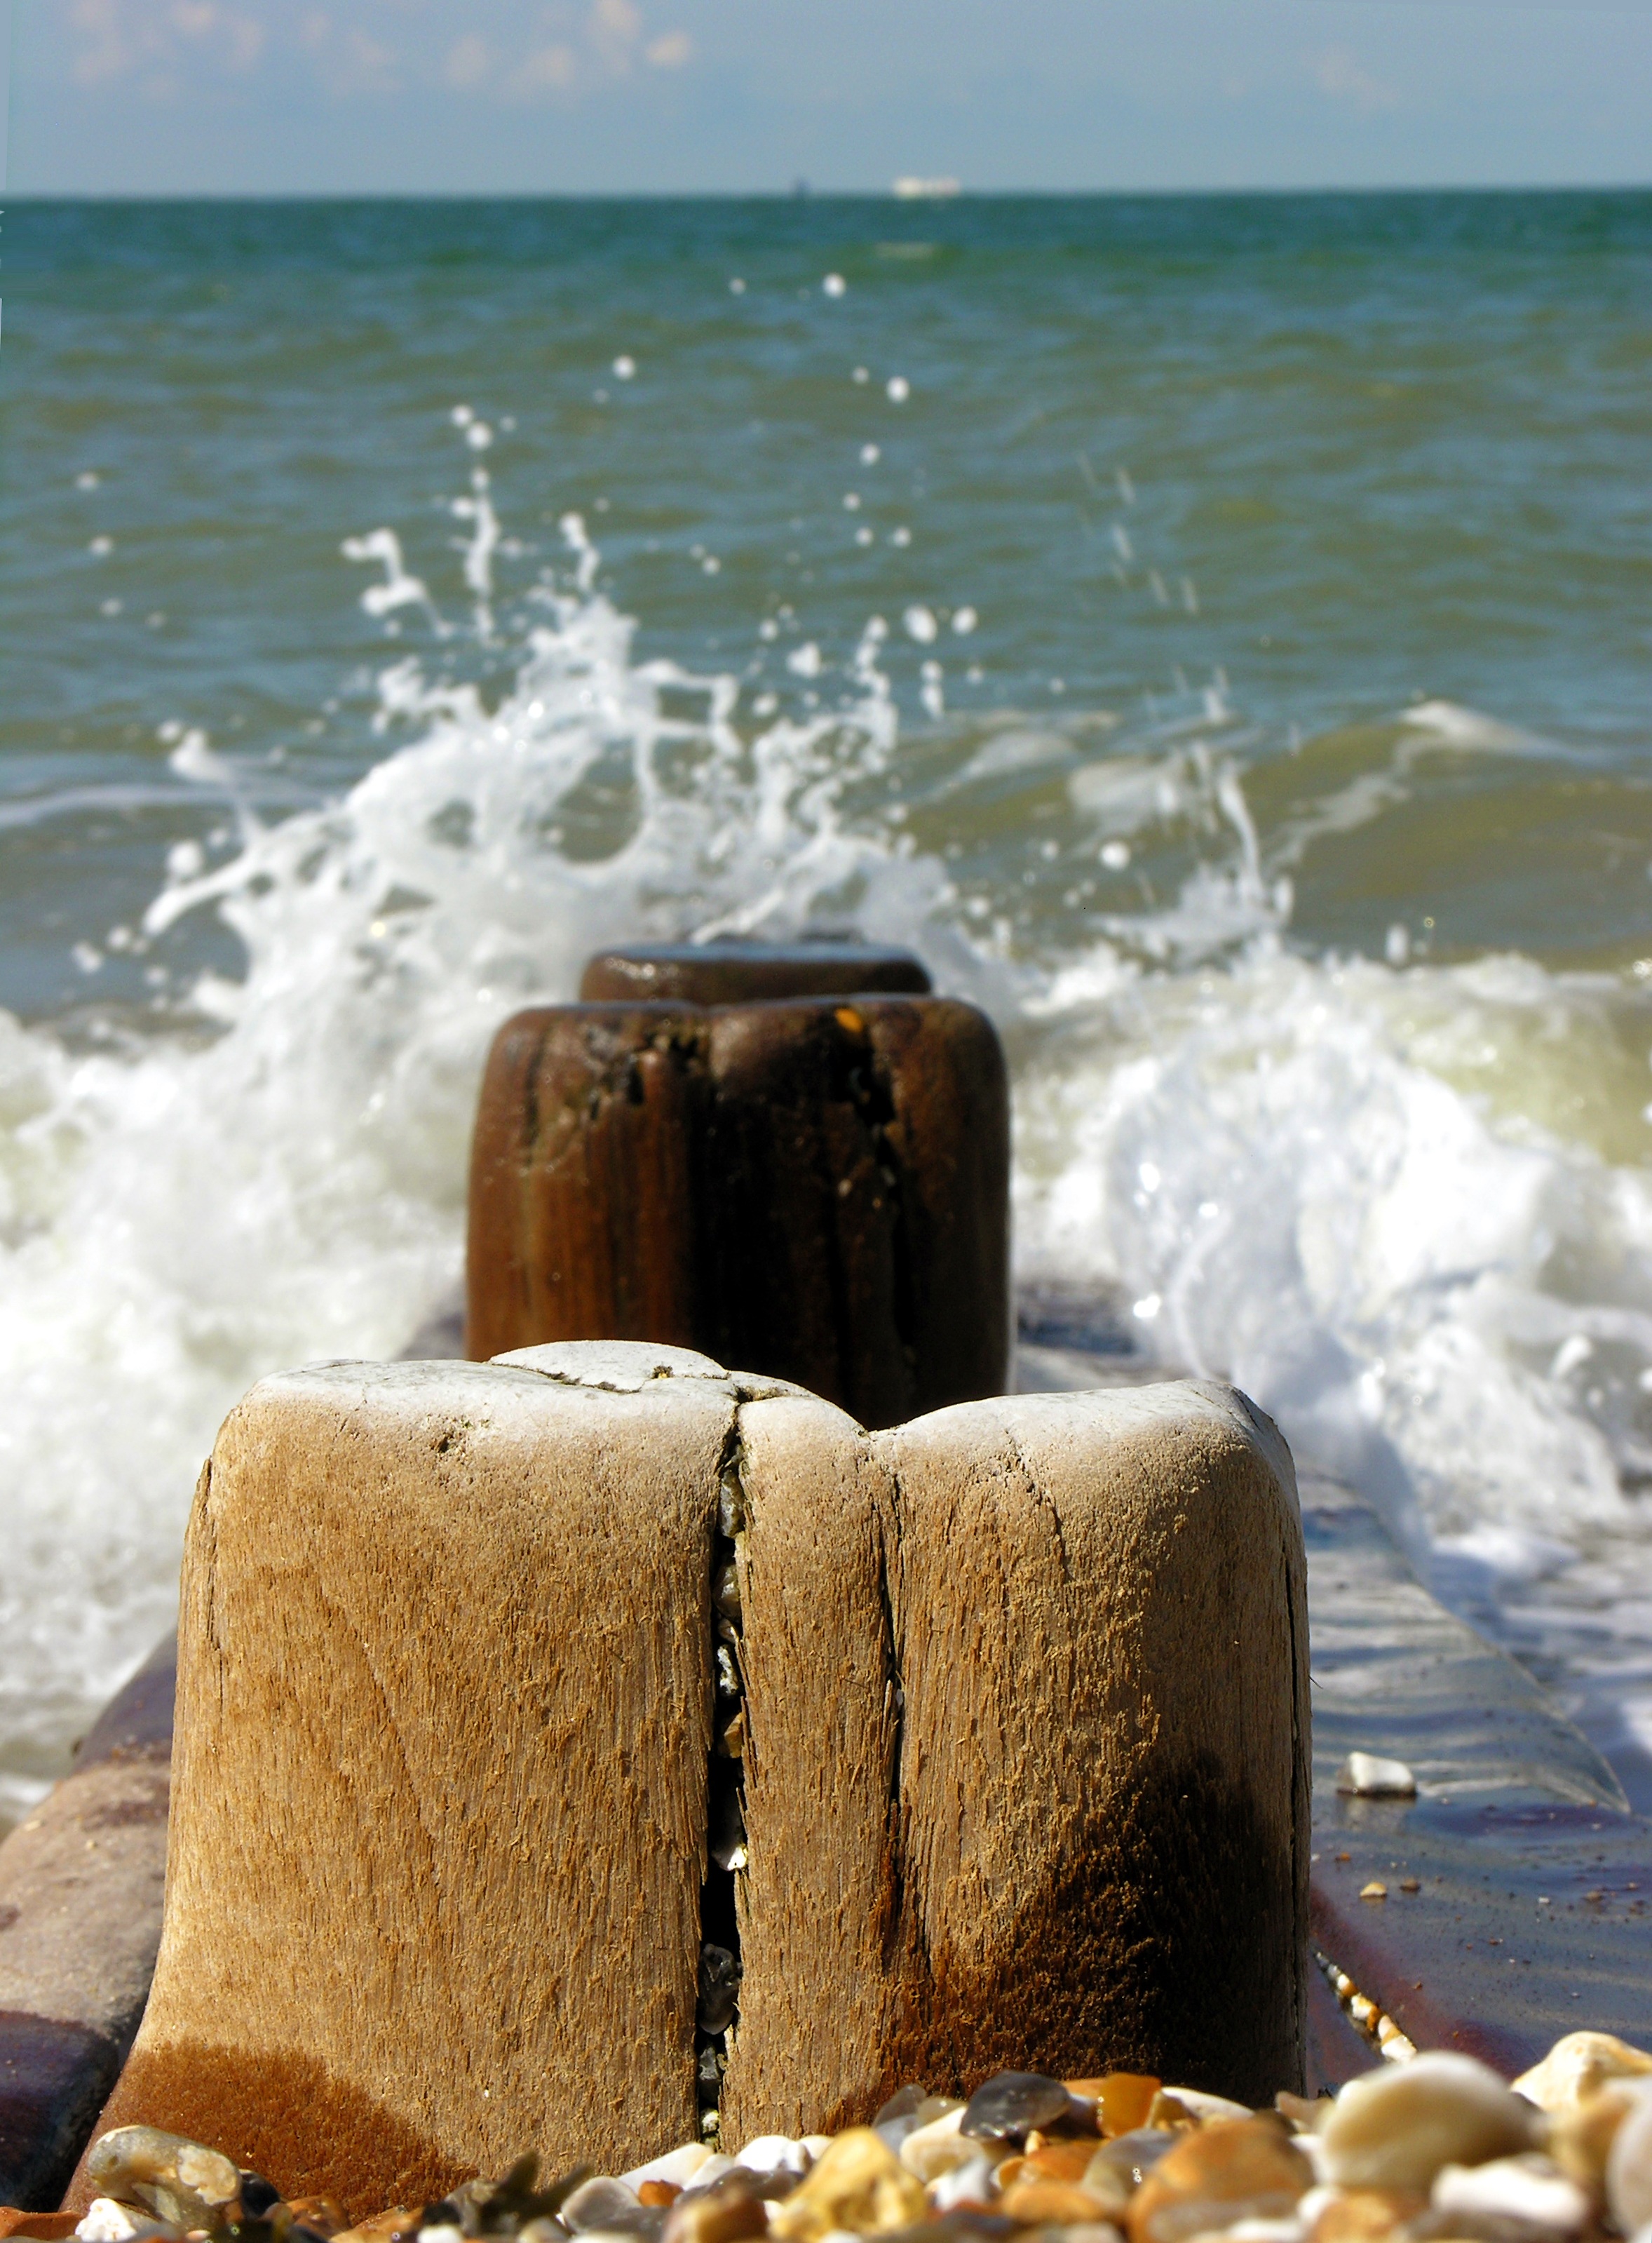
sea, coast, water, sand, rock, morning, tide, food, splash, seashore, waves, beech